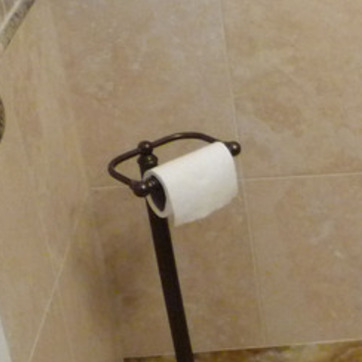
Material: paper